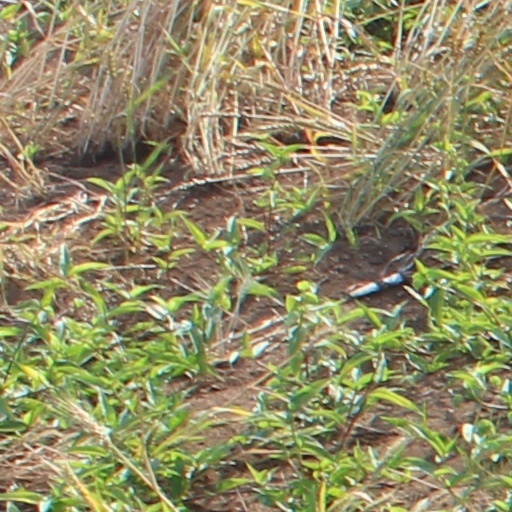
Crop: wheat